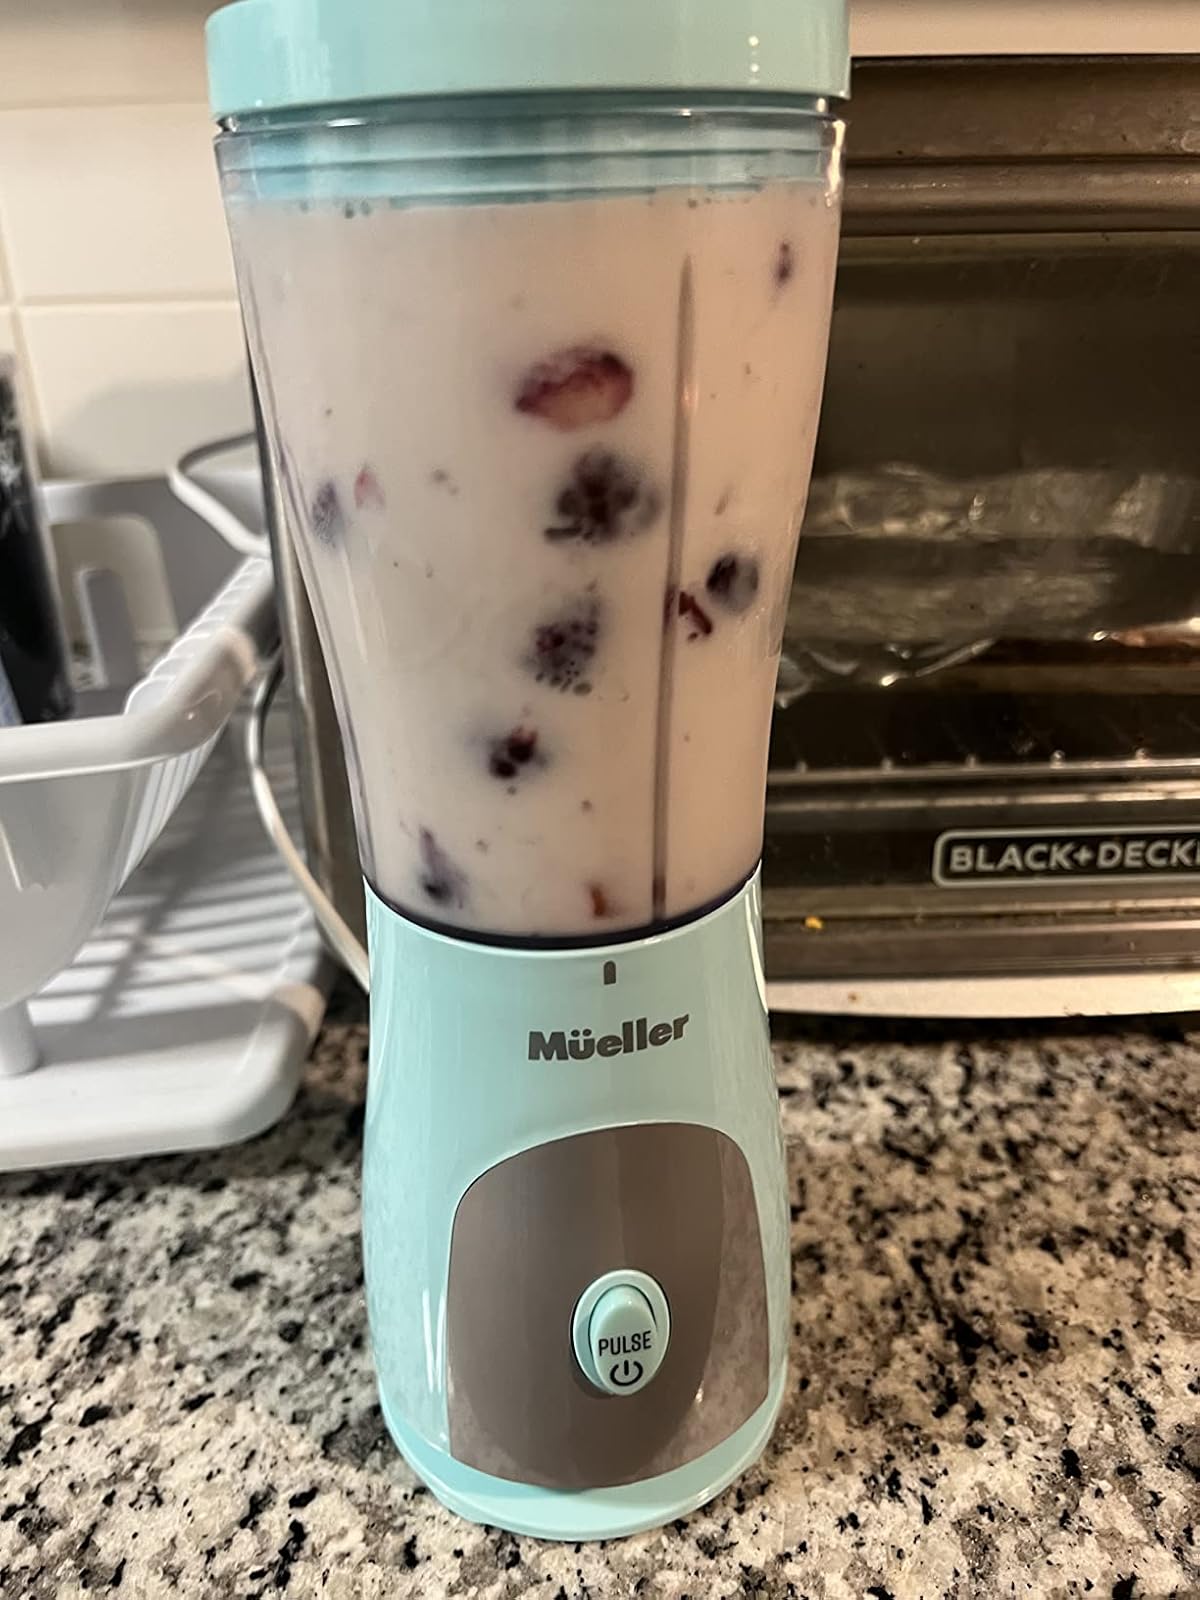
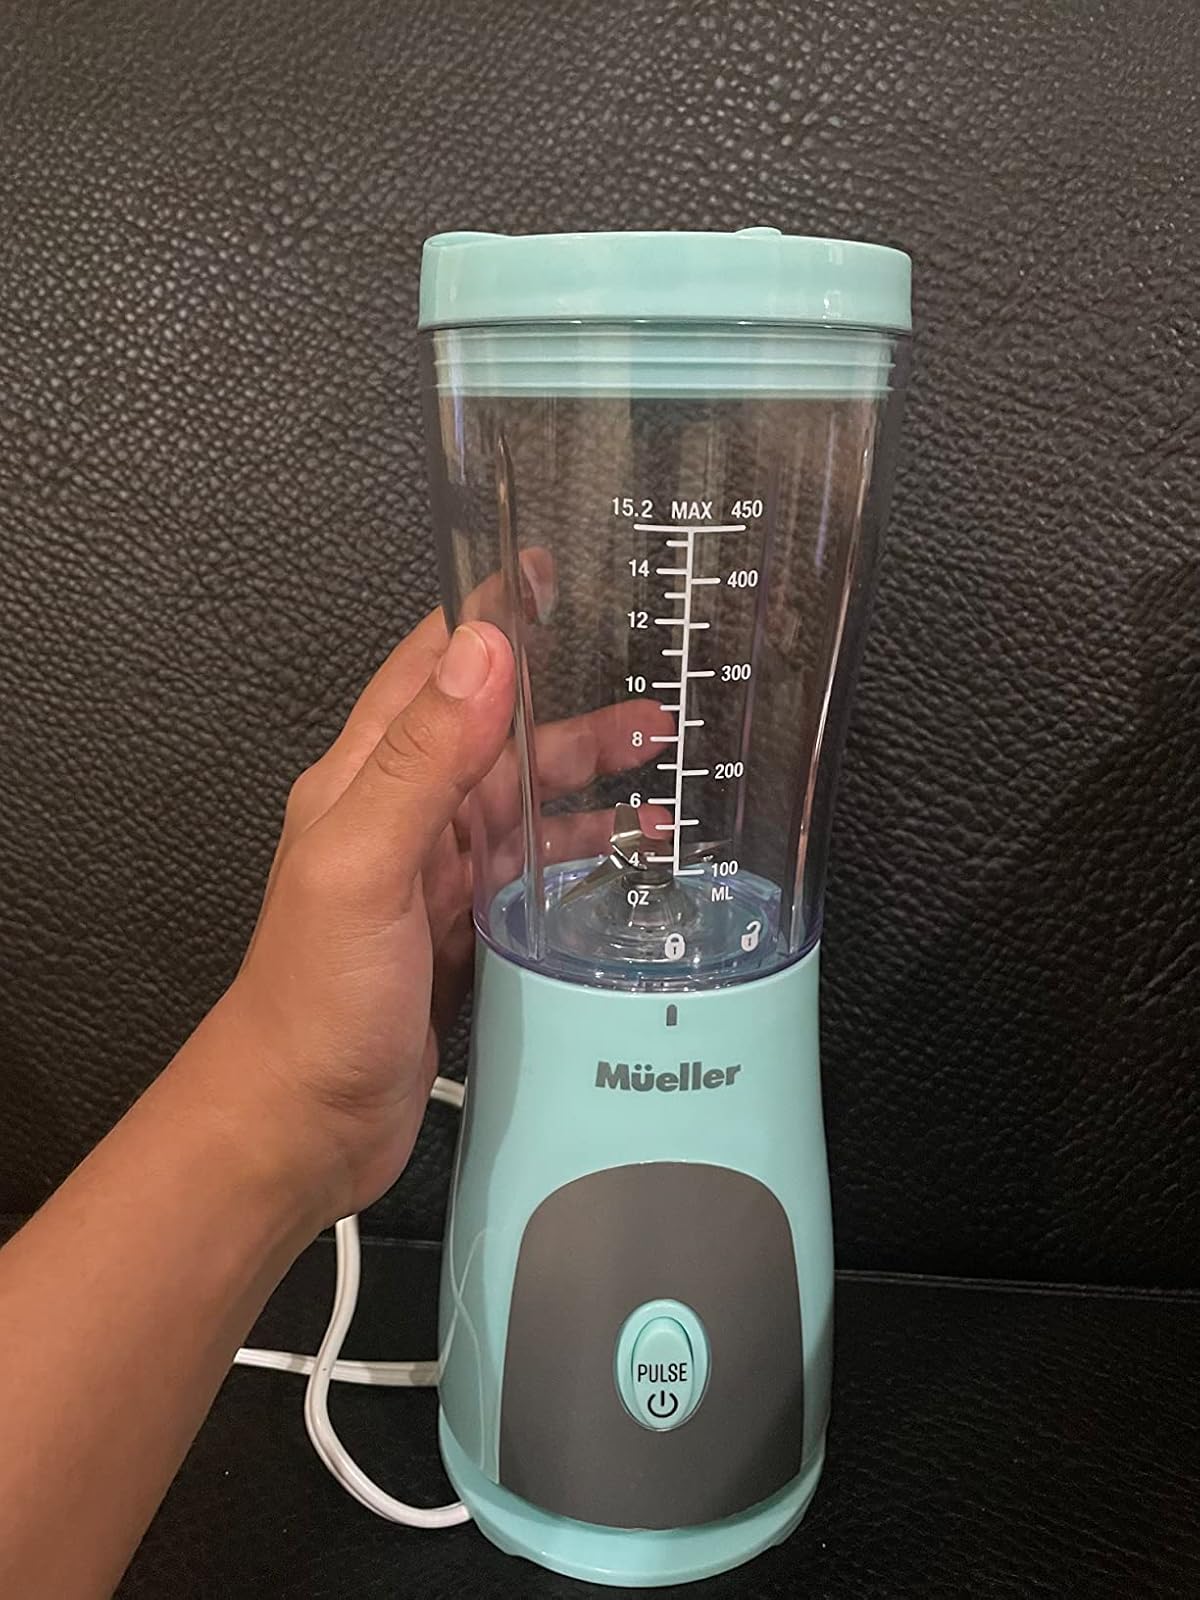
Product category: items_blender
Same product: yes